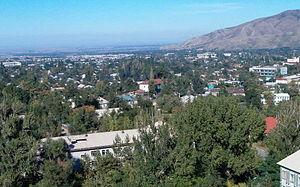
Talgar est une localité de l’oblys d'Almaty au Kazakhstan. C’est le chef-lieu du district de Talgar. La localité est située à 25 km d’Almaty, dans la direction de Iessik, et à l'est de Birlik.